Let It Down

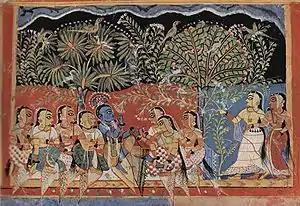
An illustration from the Gita Govinda showing Krishna surrounded by devoted gopis – a traditional depiction that inspired George Harrison around the time he wrote "Let It Down"

Harrison and Pattie Boyd were married in January 1966, having met two years before on the set of the Beatles' film "A Hard Day's Night", but by 1968, his dedication to meditation and Eastern mysticism had begun to divide the couple.